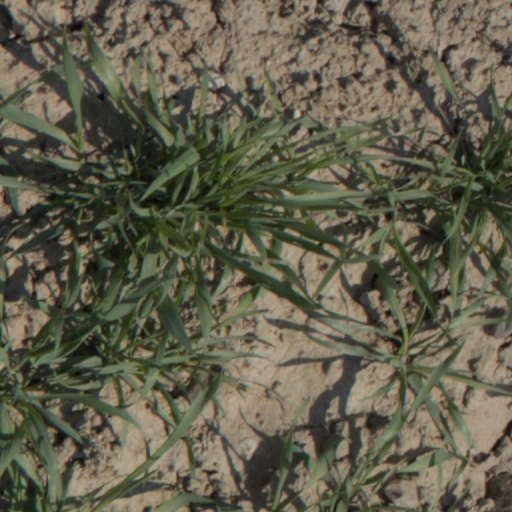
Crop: wheat